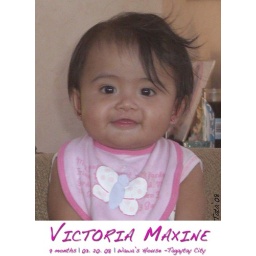
our cute bunsoy smiling for tata. this is during holy week at wawa's house in tagaytay.